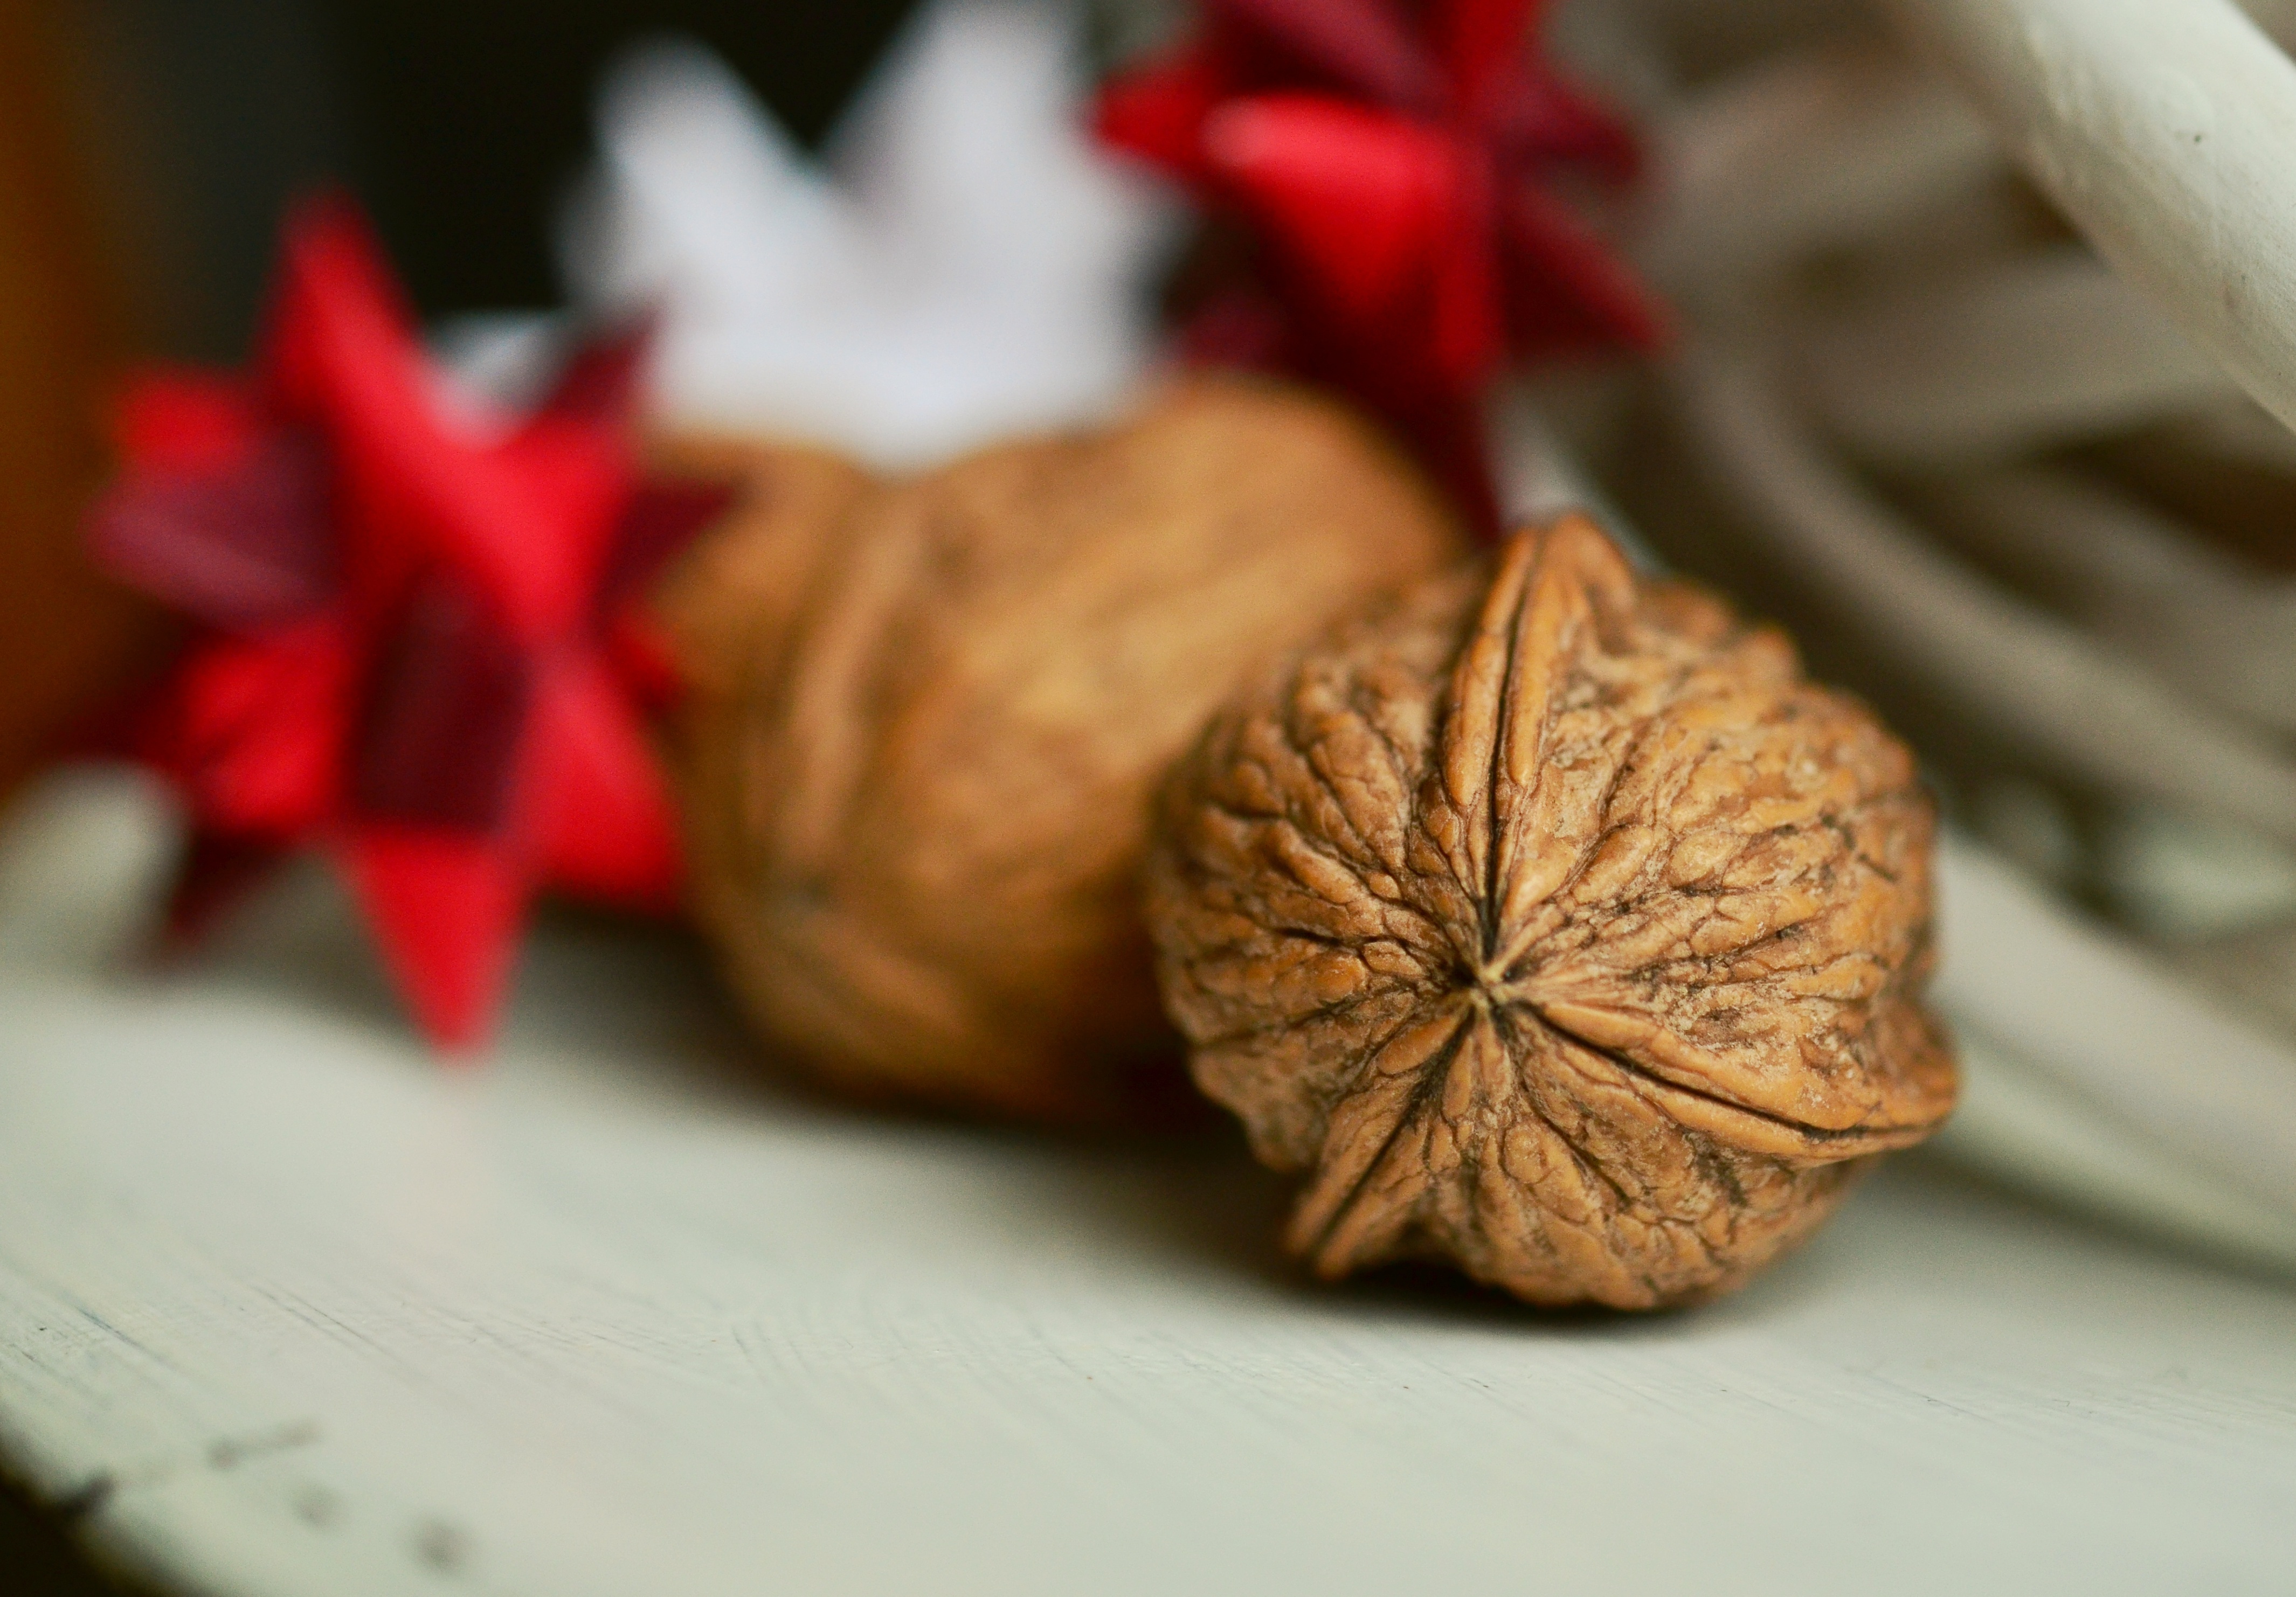
plant, leaf, flower, petal, food, produce, brown, nut, deco, christmas decoration, fruit bowl, unusual, walnuts, flavor